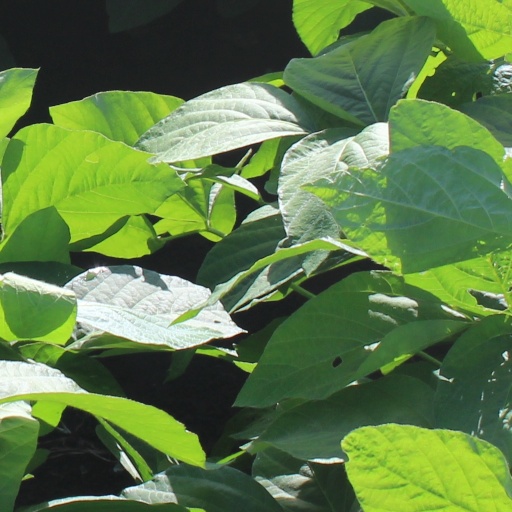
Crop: soybean